James Wallis (British Army officer)

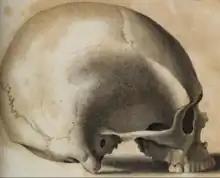
Drawing of the skull of Cannabaygal, killed at Appin

Wallis' group of 37 grenadiers and officers scoured the area around Appin and Minto and were soon informed that a group of Aborigines were camping near the Cataract River. In the early morning of 17 April, Wallis led a surprise attack on this camp with "smart firing" resulting in the deaths of at least fourteen Aboriginal people from both gunshot wounds or from falling off the rocky cliffs around the river while fleeing. Most of the dead were old men, women and children. The wanted men, Cannabaygal and Dunnell were also killed. Wallis took two surviving women and three children prisoner and, following the orders of Governor Macquarie, hung the corpses of Cannabaygal and Dunnell from trees on a hill near Appin to "strike the survivors with greater terror." Cannabaygal's skull was later collected and sent to the University of Edinburgh where it featured in a book on phrenology by Sir George Mackenzie.